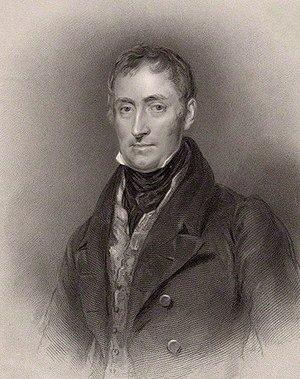
Le colonel James Archibald Stuart-Wortley-Mackenzie, 1ᵉʳ baron Wharncliffe, PC est un soldat britannique et un homme politique. Petit-fils du Premier ministre John Stuart, il fait partie du gouvernement de Robert Peel en tant que Lord du sceau privé entre 1834 et 1835 et en tant que Lord président du Conseil entre 1841 et 1845.